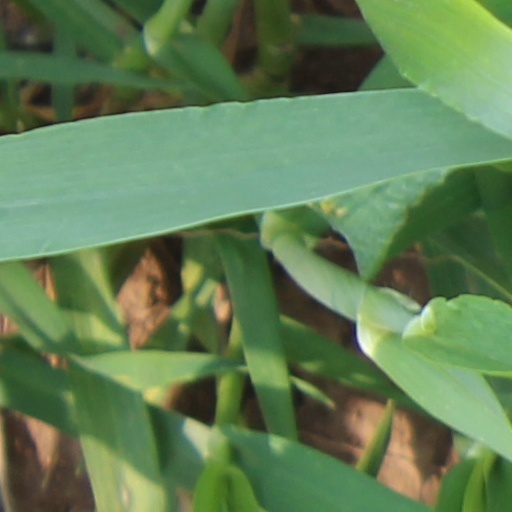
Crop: wheat